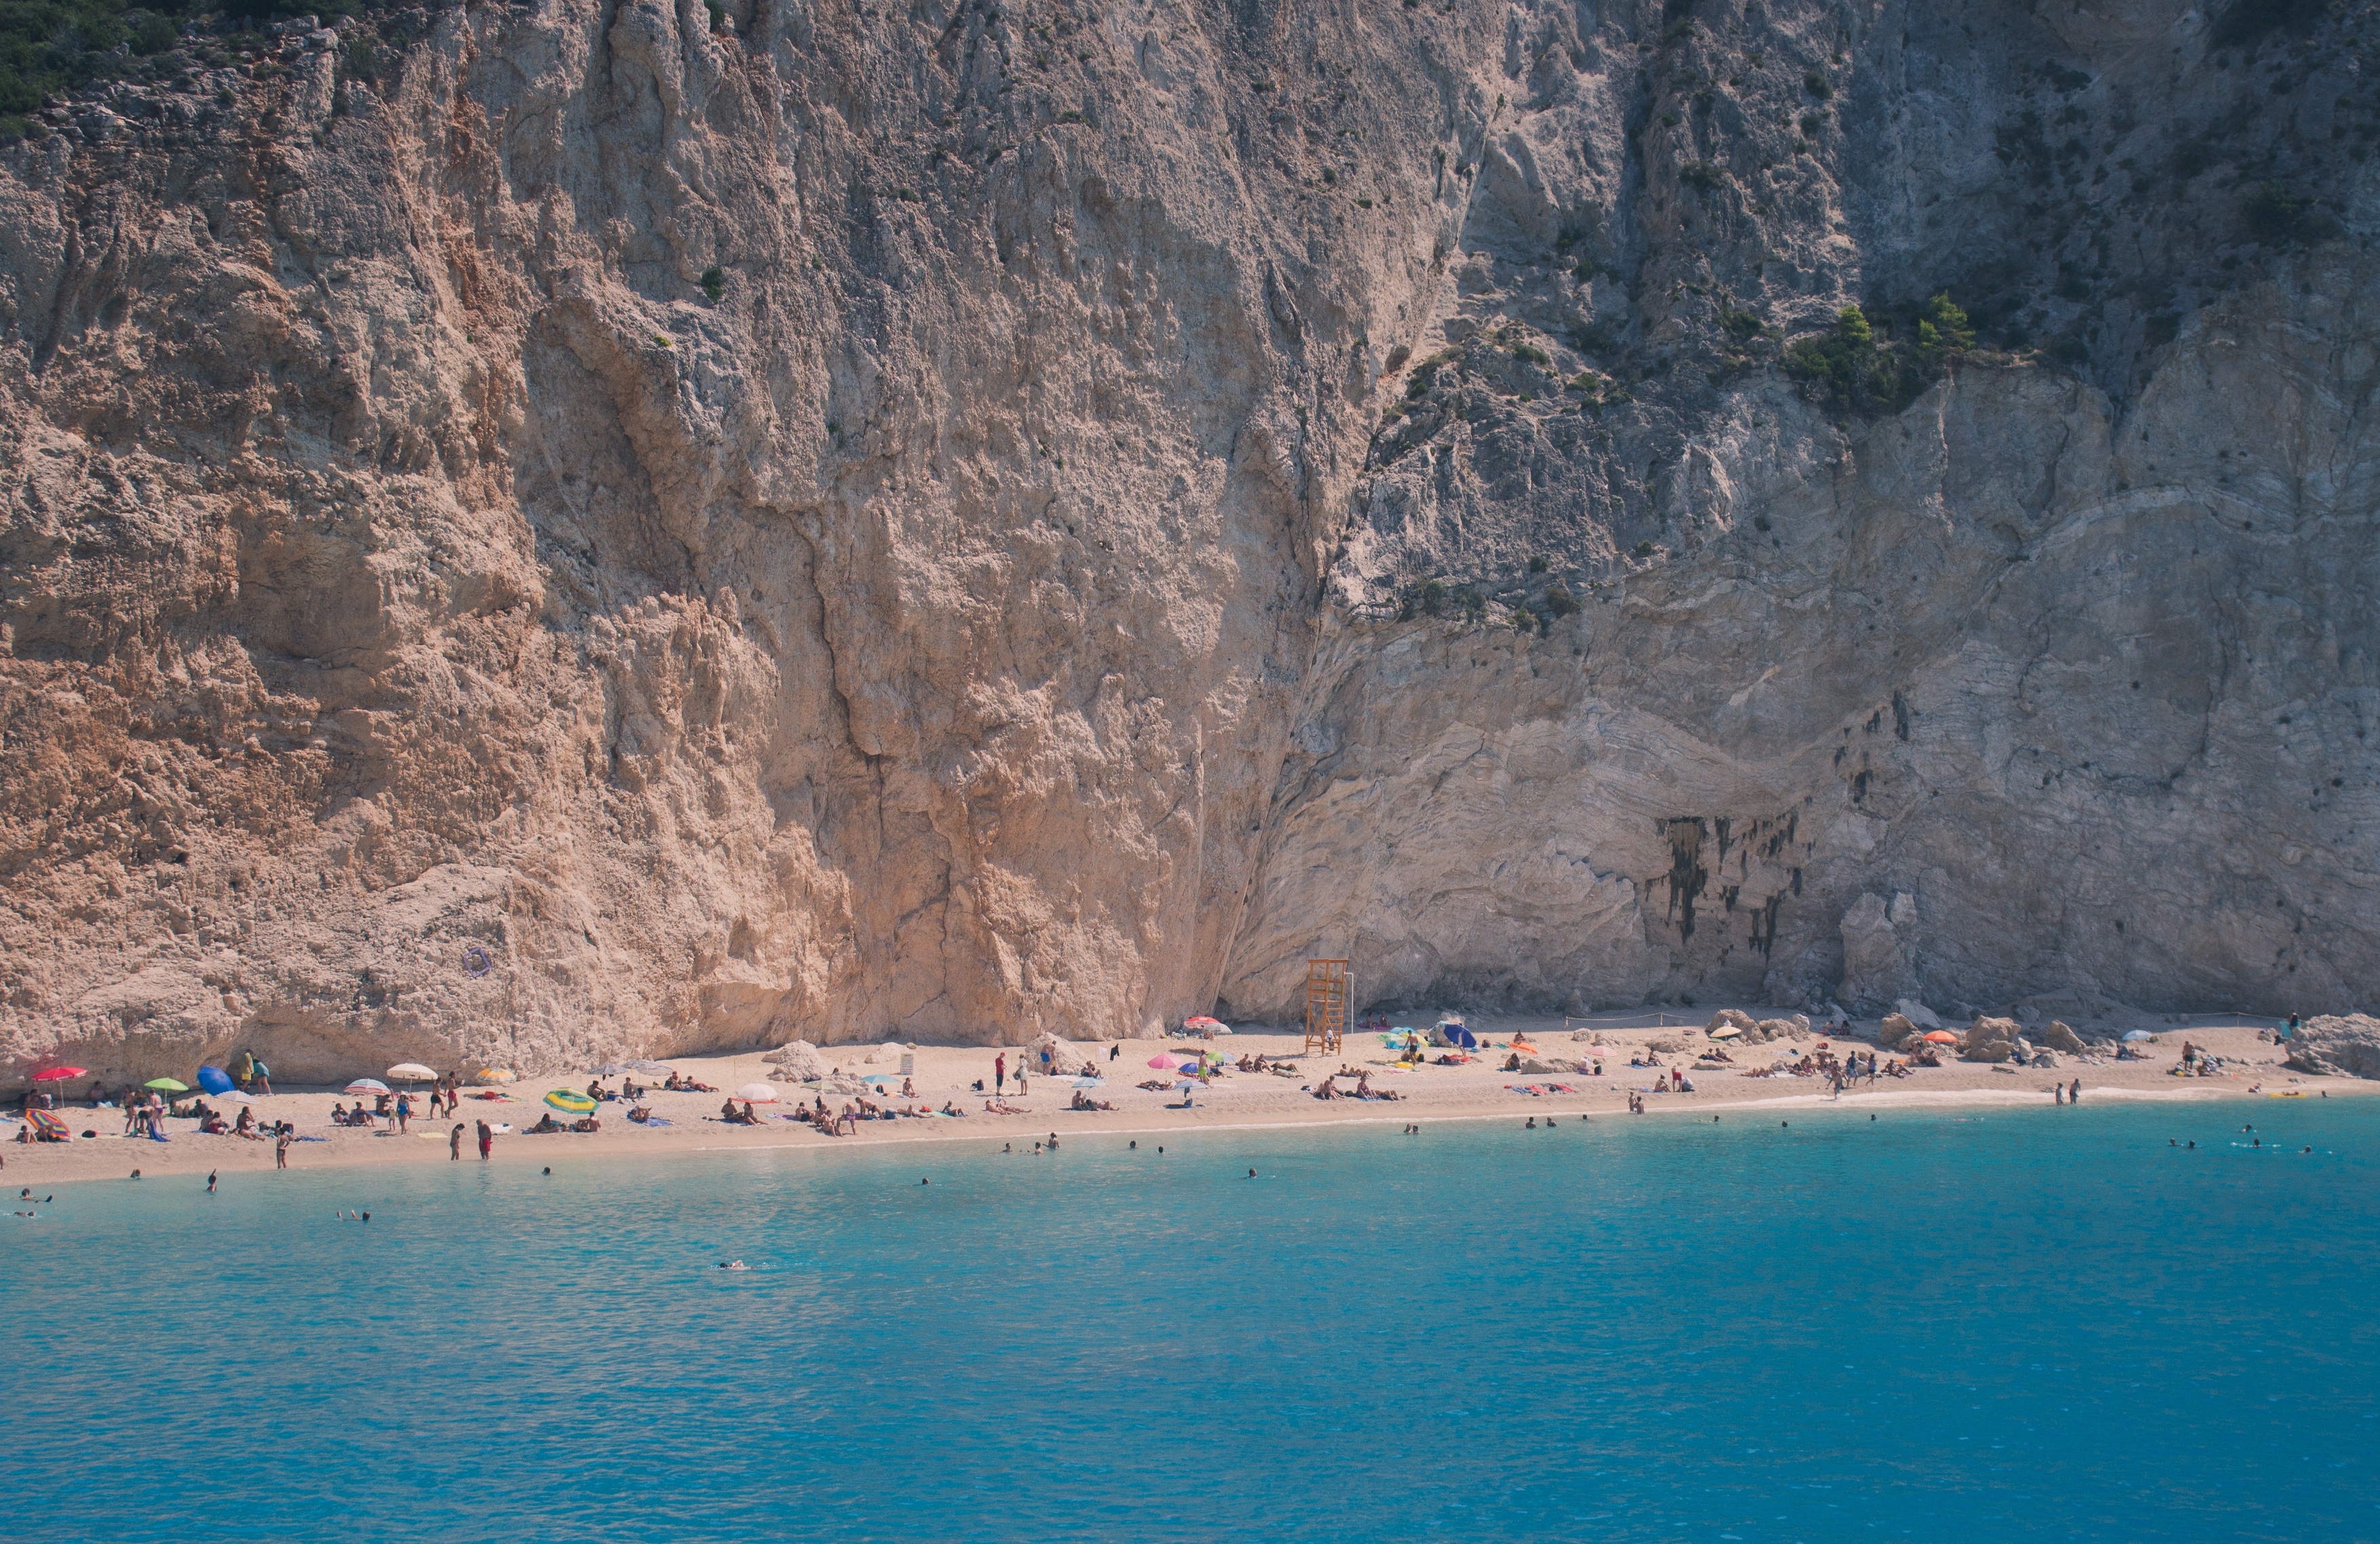
beach, sea, coast, sand, rock, ocean, shore, cliff, cove, lagoon, bay, terrain, body of water, cape, islet, landform, geographical feature